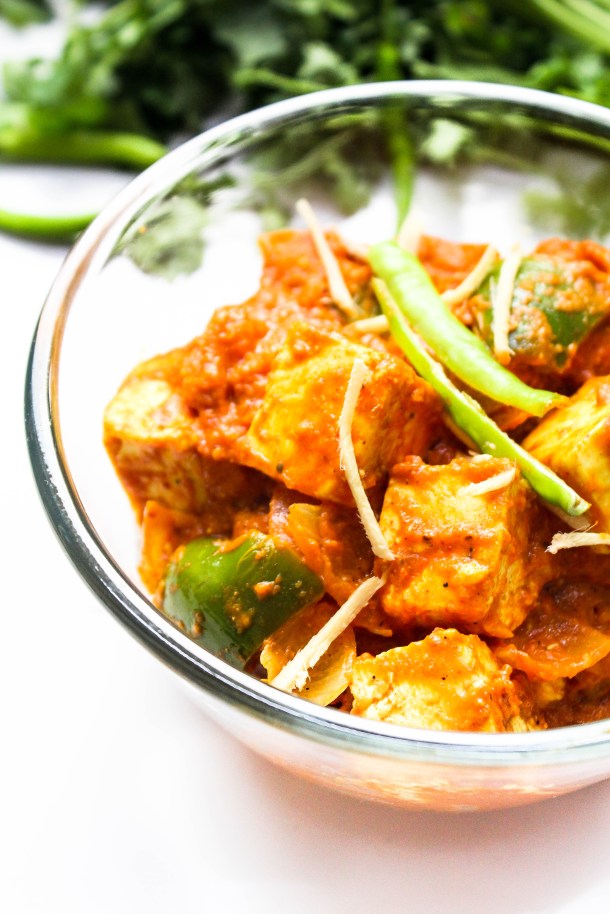
Dish: kadai_paneer